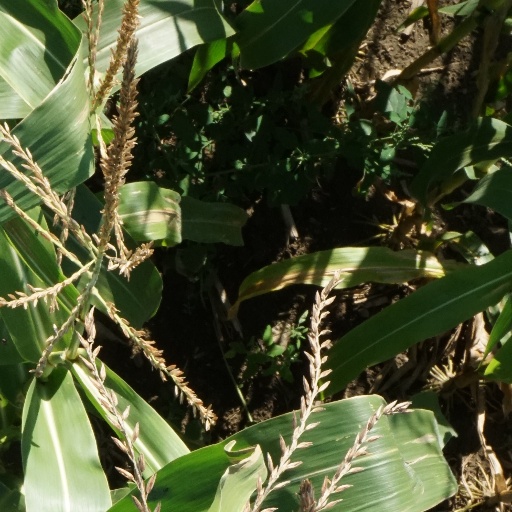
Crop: maize; corn